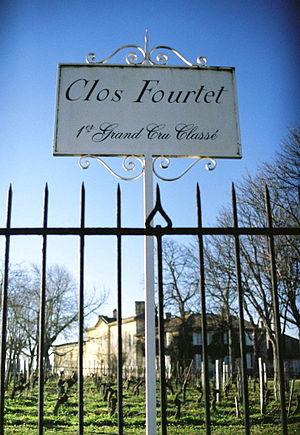
Portail et château du Clos Fourtet
Le Clos Fourtet est un domaine viticole de 20 hectares situé à Saint-Émilion, en Gironde. En AOC Saint-Émilion Grand Cru, il est classé Premier Grand Cru classé B dans les derniers classements des vins de Saint-Émilion de 2012.